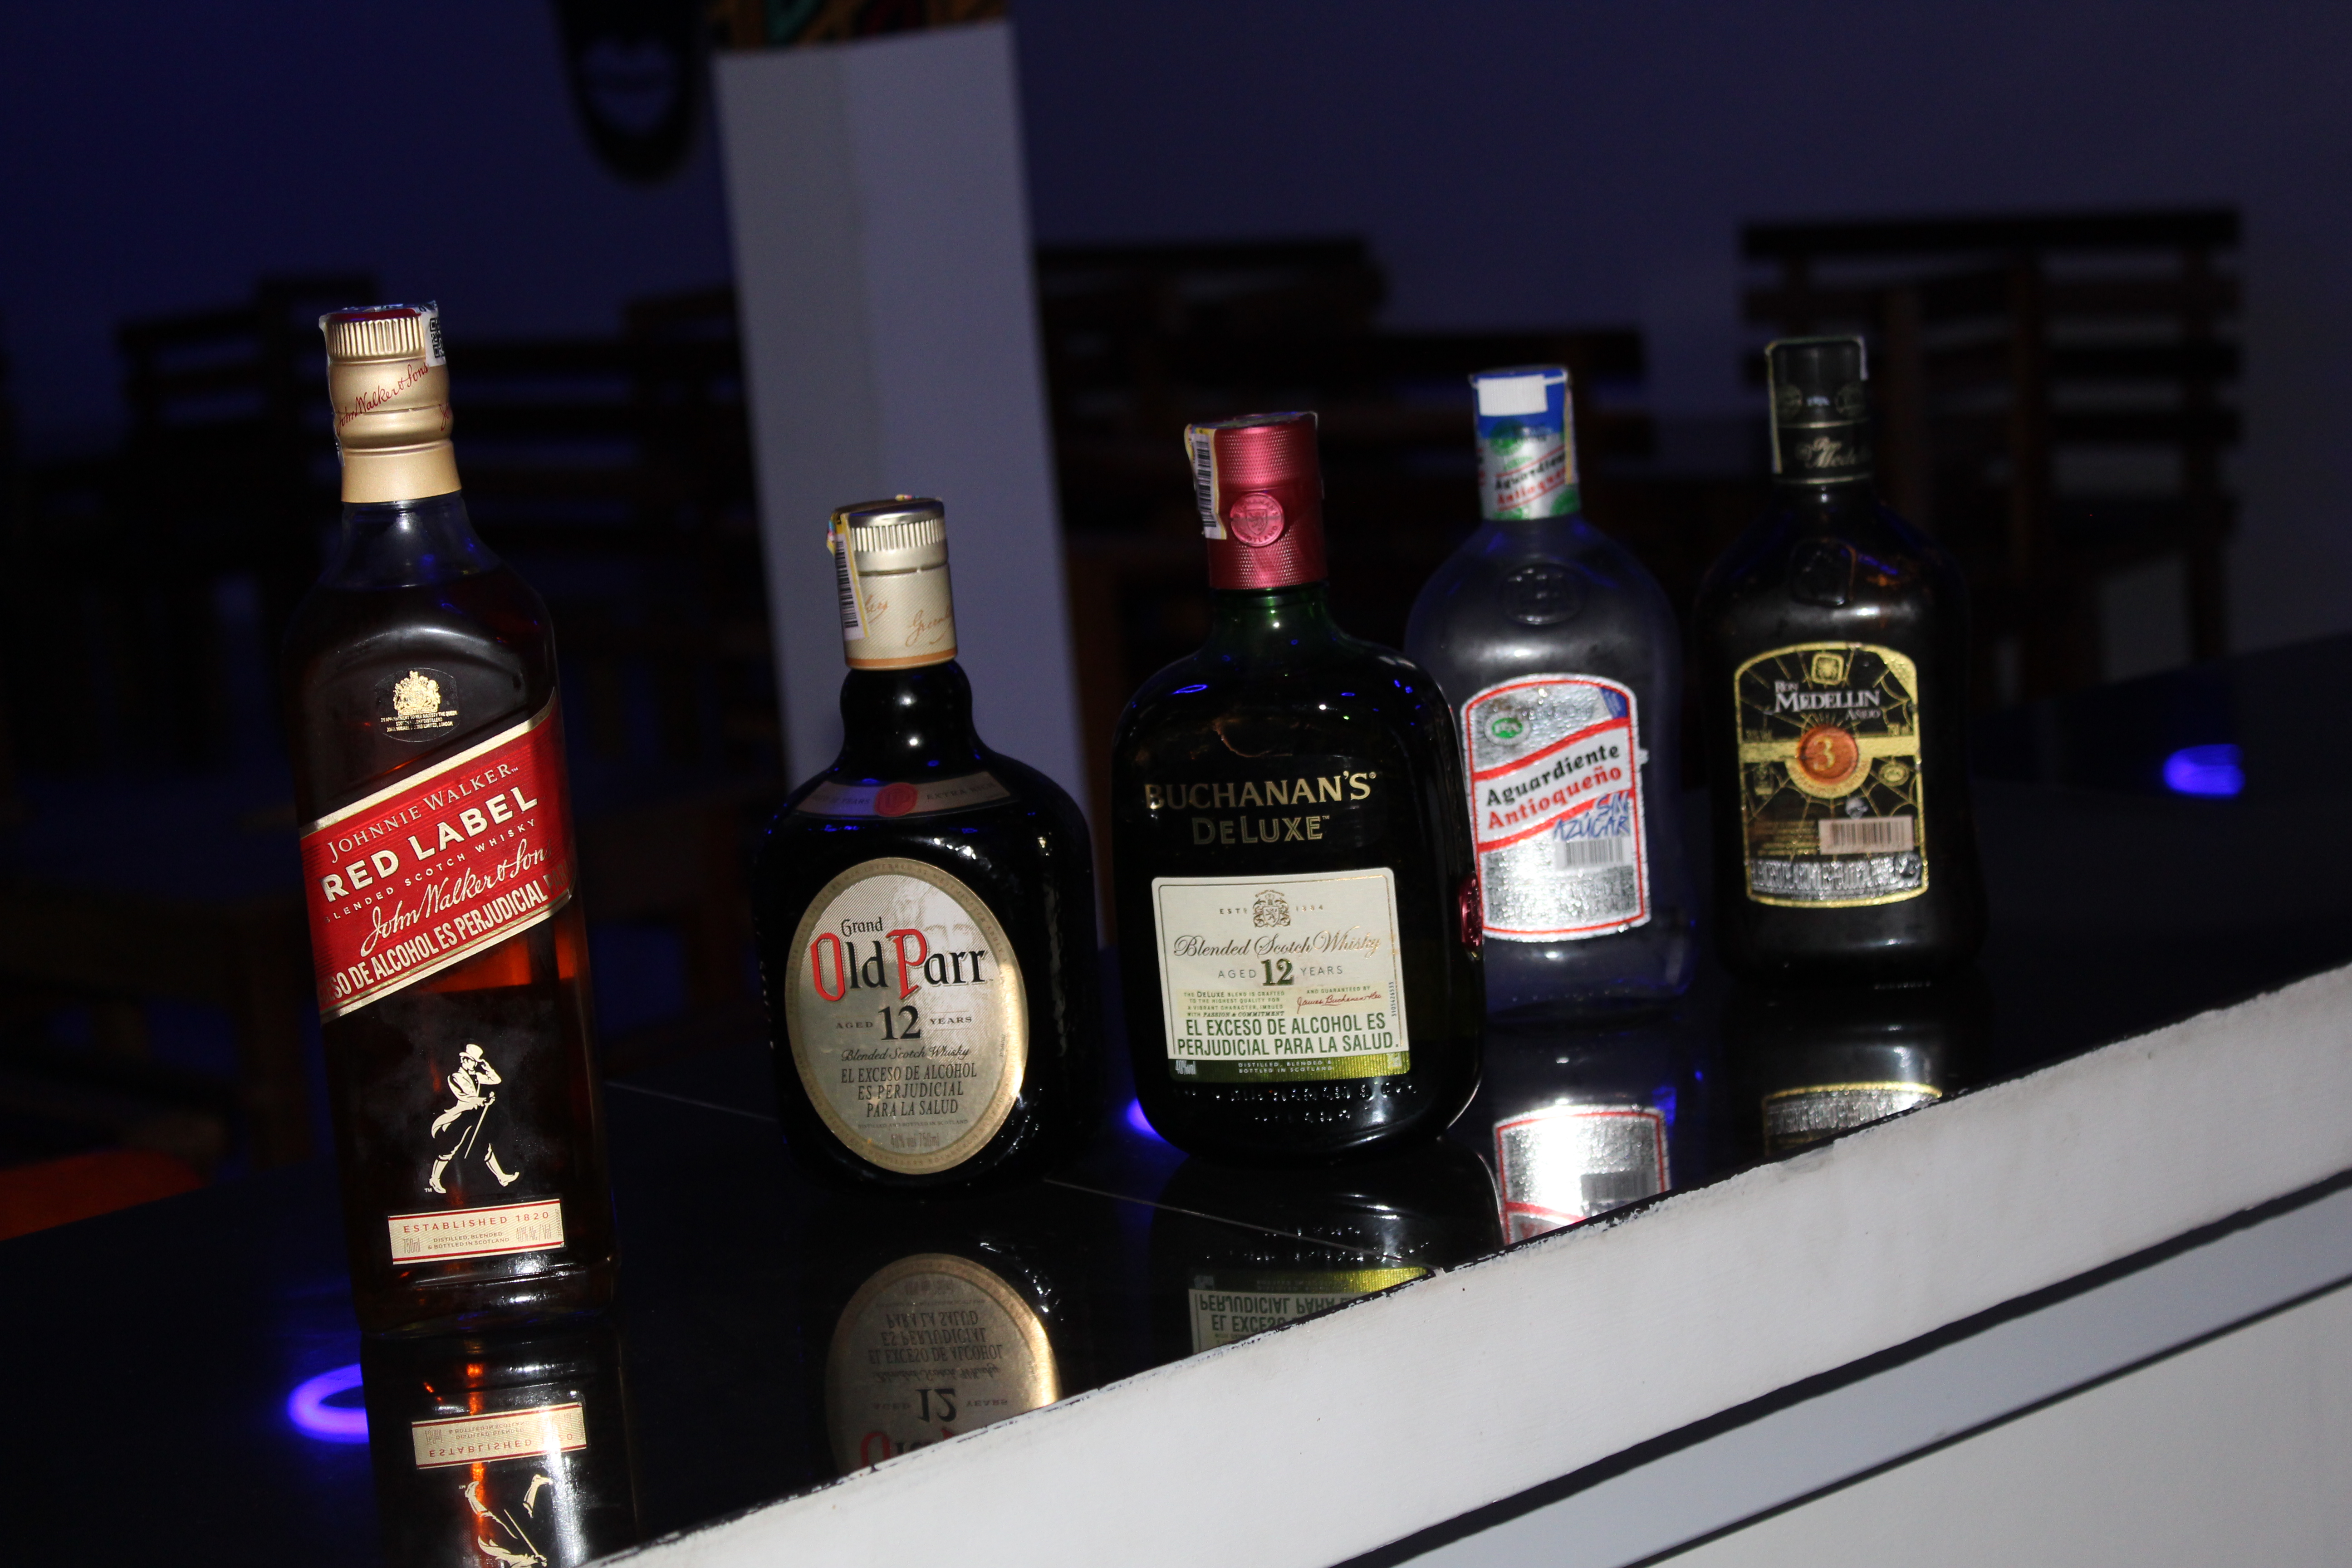
bottle, liqueur, drink, distilled beverage, alcohol, alcoholic beverage, product, glass bottle, wine, vodka, bar, whisky, liquor store